Luther Palmer House

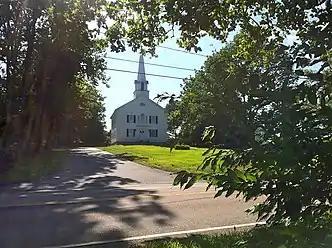
First Baptist Church, built 1830, on Pendleton Hill

It is topped by Pendleton Hill Church and surrounded by farmland. Pendleton Hill Baptist Church was established in 1743. The current Pendleton Hill Baptist Church was built in 1830. The church was built on land donated by Luther Palmer whose Pauchunganuc Farm was opposite it. The farm was acquired from Pequots by Gershom Palmer in 1711. Captain Nathaniel Palmer is a family member. Luther Palmer House is listed on the National Register of Historic Places.